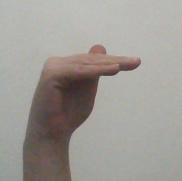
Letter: khaa